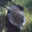
Label: ray